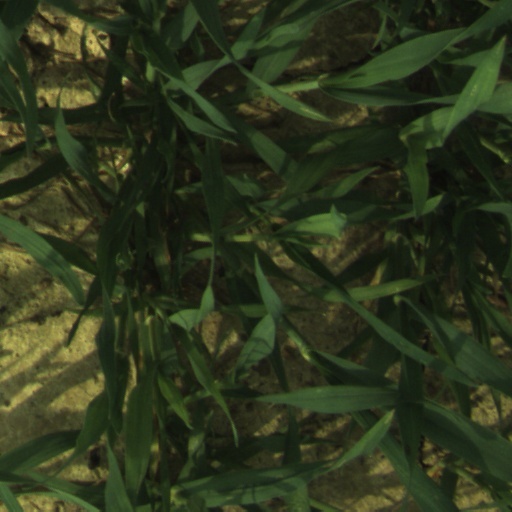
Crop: wheat